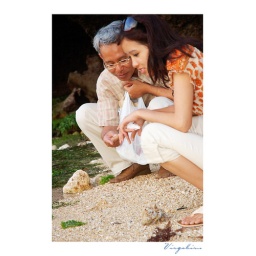
the sand is actually round! as in like a ball round!